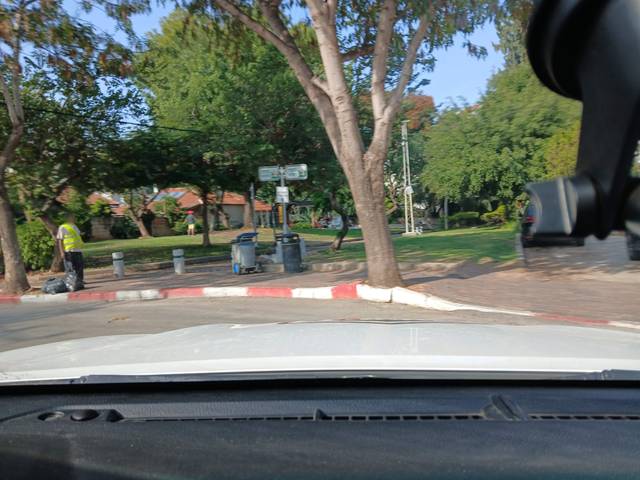
Region: Israel
Coordinates: 32.196, 34.855